The Bath of Psyche

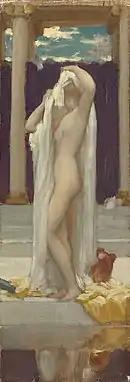
"Study", 10½ x 3½ in (26.7 x 8.9 cm)

The exigencies of the space at his disposal were sufficient to account for the peculiar nature of the original composition. When, however, he determined to enlarge the idea for a painting on canvas he cut off much of the water and the reflections from it and added the colonnade of marble columns in order to widen the space. The original panel measured 32 inches by 6½ inches; the painting is almost twice its width.